Frank W. Creighton

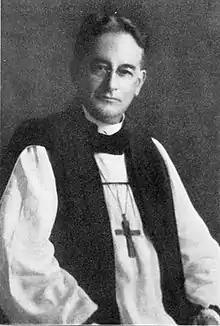

Frank Whittington Creighton (December 3, 1879 – December 23, 1948) was an American Episcopal bishop.